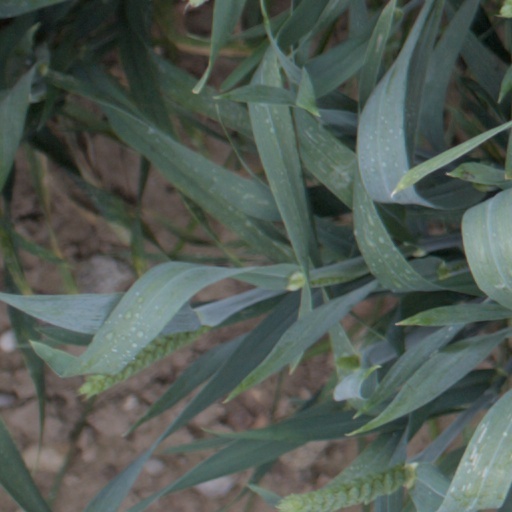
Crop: wheat